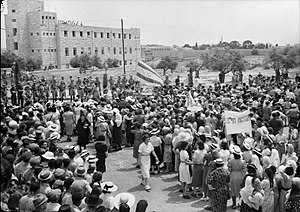
Hvidbogen af 1939 / Reaktioner
Jødisk demonstration imod Hvidbogen i Jerusalem, 1939
Hvidbogen af 1939, også kendt som MacDonald-hvidbogen efter Malcolm MacDonald, den britiske koloniminister, som stod ansvarlig, var en politisk udredning udgivet af den britiske regering under Neville Chamberlain. Baggrunden for udredningen var det arabiske oprør 1936-39. I udredningen blev en opdeling af Palæstinamandatet afvist, i stedet foreslog Hvidbogen et uafhængigt Palæstina styret af arabere og jøder i proportion til deres befolkningstal i 1949.